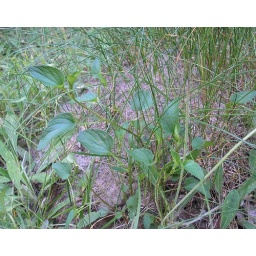
Viola canina along central road in forest